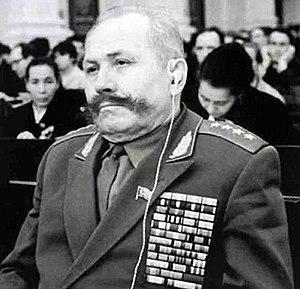
Sergeï Matveïevitch Chtemenko, né le 20 février 1907 et mort le 23 avril 1976, est un général soviétique qui a exercé des fonctions au sein de l'État-Major général de l'Armée rouge pendant la Seconde Guerre mondiale, avant de devenir le chef de l'État-Major général de l'Armée soviétique de 1948 à 1952.